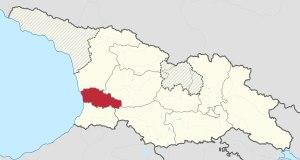
La République de Gourie est une république autoproclamée lors de la révolution de 1905 dans la province ouest de la Géorgie, à l’époque annexée par l’Empire russe, ayant eu pour origine le mécontentement des paysans et pour encadrement le Parti ouvrier social-démocrate géorgien.